Crystal Dunn

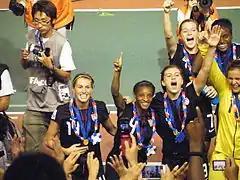
Dunn celebrates with her teammates during the 2012 FIFA U-20 Women's World Cup awards ceremony in Japan.

Dunn has competed on behalf of the United States in various national youth teams from 2008 through 2012, including at the 2008 FIFA U-17 Women's World Cup. She played in 14 international matches for the U-20 national team in 2010 before playing in every minute of the U.S.' five matches at the 2012 FIFA U-20 Women's World Cup, in which they won. She competed at the 2010 FIFA U-20 Women's World Cup in Germany and was a member of the team that won the 2012 FIFA U-20 Women's World Cup in Japan.